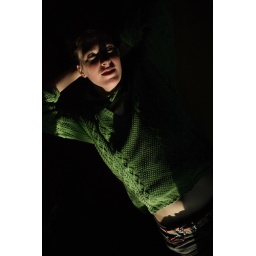
this light was so hard coming in the window it turned all the shadows to black